Johann Baptist Allgaier

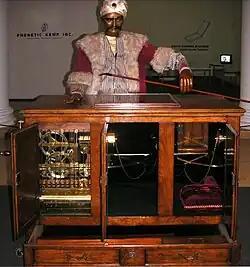
A 1980s Turk reconstruction

At the end of December 1822, he was admitted to the military hospital in Vienna and died a few days later of dropsy. The fact that he died in a public institution, although he was married, gives, according to Anton Baron Reisner, a clear proof of Allgaier's shortage of money. This was also confirmed by the papers of his legacy, which Reisner examined.